AeroVironment T-20

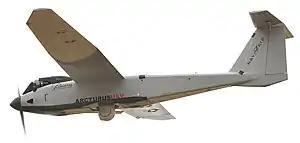
T-20 with ISR camera extended Camp Roberts, California

The AeroVironment T-20 unmanned aerial vehicle (UAV) (formerly Arcturus T-20) is a medium range, composite aircraft capable of internal and external payloads. Launched from a portable catapult, it can be recovered with a shipboard landing system, or belly land on unimproved surfaces. The T-20 carries a retractable gimbal-mounted, digitally stabilized, electro-optical/infrared (EO/IR) camera that relays video in real time via a C-band LOS data link to the ground control station (GCS). Powered by a 4-stroke, fuel injected gasoline engine, the aircraft burns of fuel per hour at cruise. AeroVironment, Inc. acquired "Arcturus UAV", the original developer of JUMP 20 and T-20 on February 22, 2021.